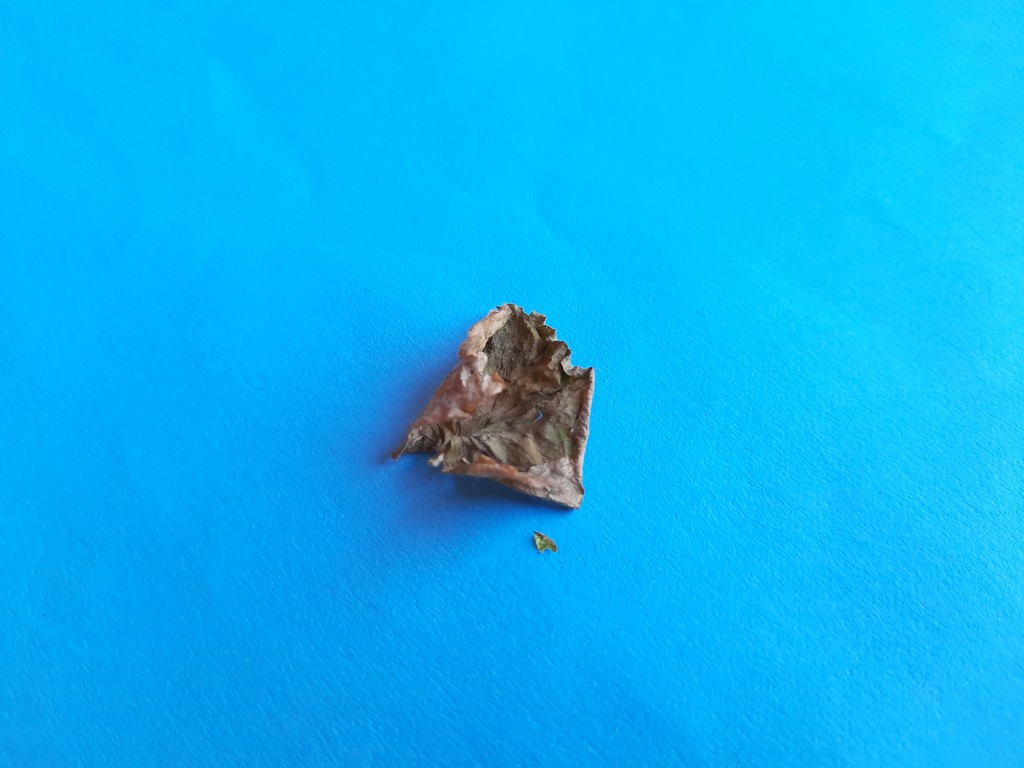
Label: Dried